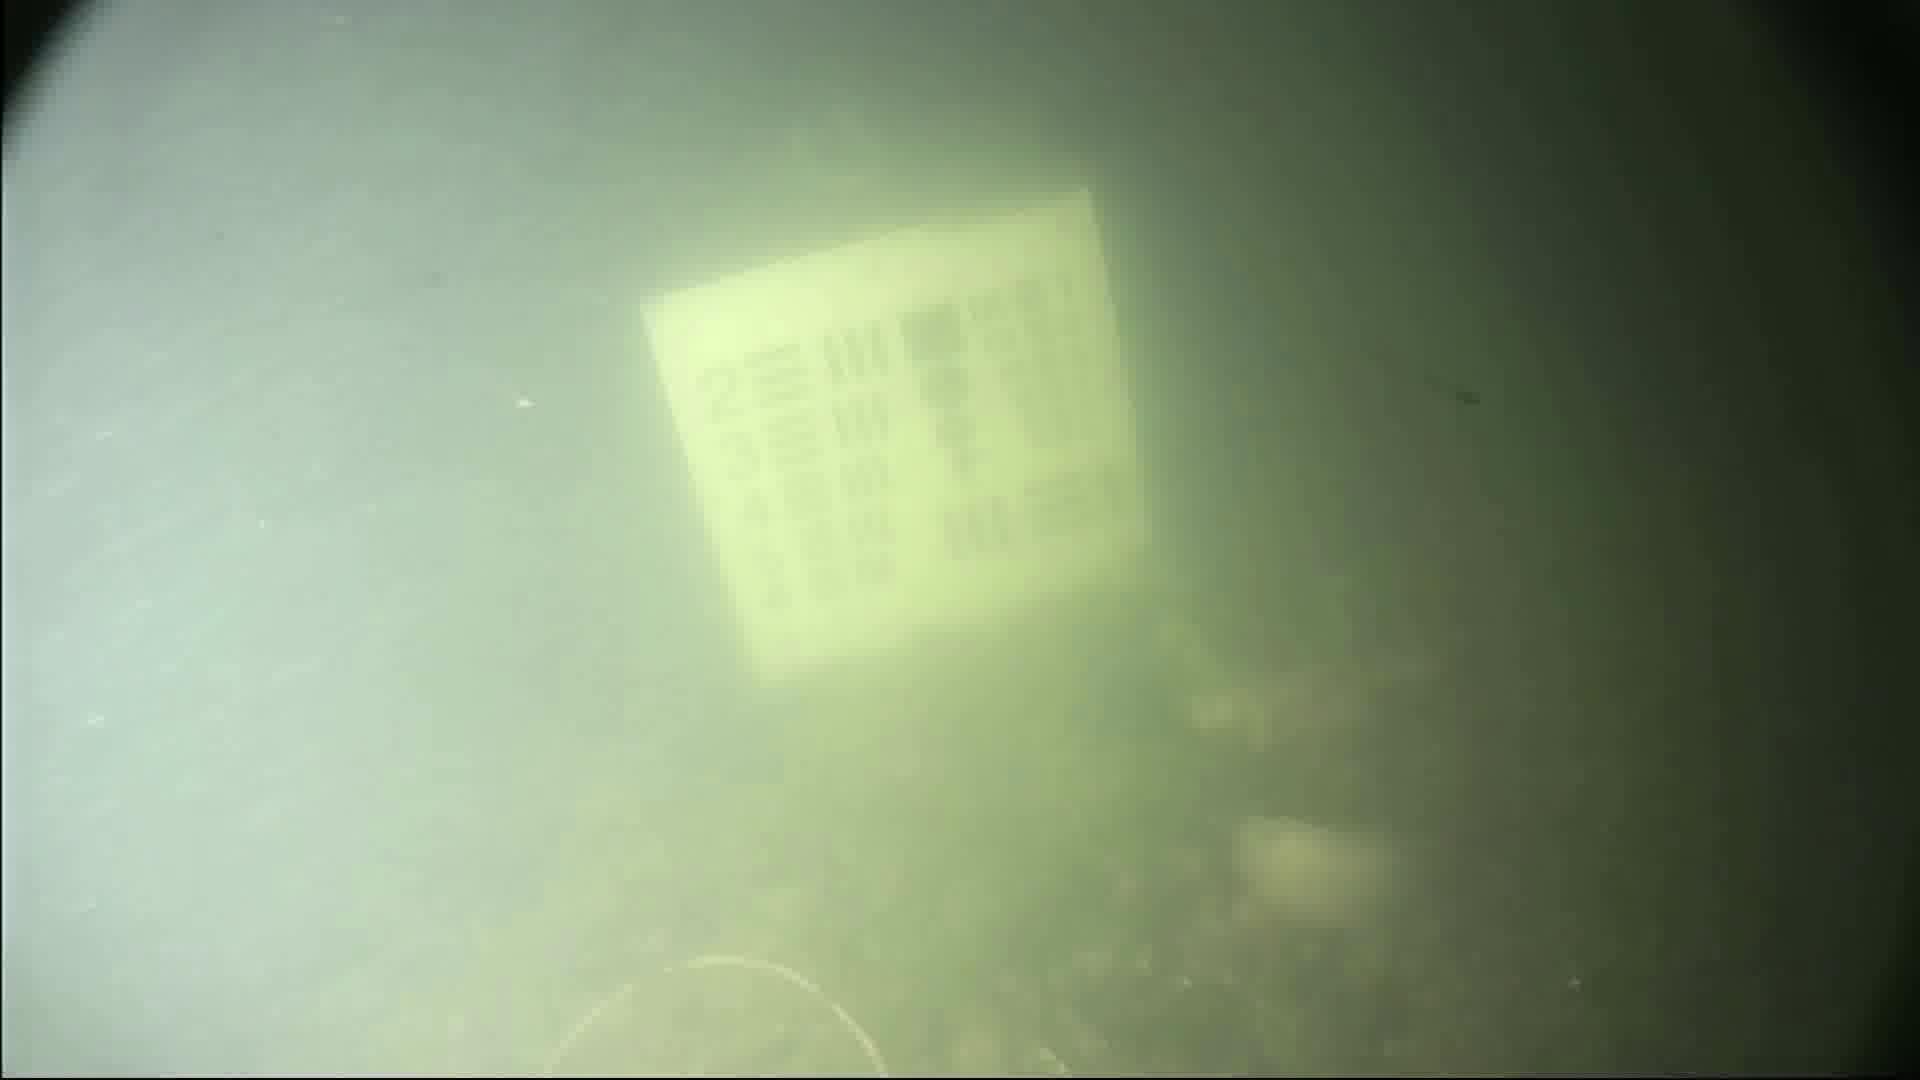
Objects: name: fish